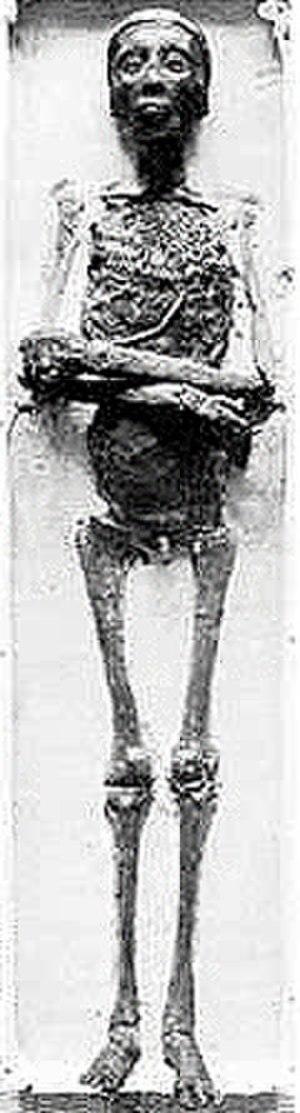
Momie de Toutankhamon
Toutânkhamon est le onzième pharaon de la XVIIIᵉ dynastie. Selon les dernières études génétiques, il est le fils d'Akhenaton et de la propre sœur de ce dernier, dont l'identité est inconnue, mais désignée comme Younger Lady, dont la momie est répertoriée KV35YL. Manéthon l'appelle Chebres.